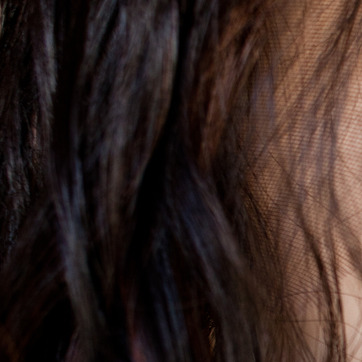
Material: hair